John Bowes (steamship)

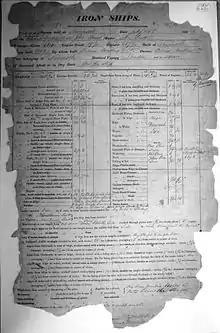
Front of 1852 Lloyd's survey certificate for steam collier SS "John Bowes".

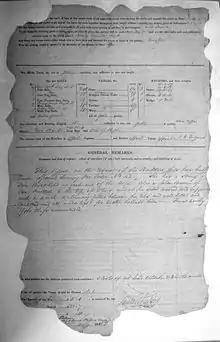
Rear of 1852 Lloyd's survey certificate for steam collier SS "John Bowes".

The steamer was launched on 30 June 1852 and named for John Bowes, a mine owner, business partner of Charles Palmer and the then High Sheriff of Durham. Her steam engine was built by Messrs. R. Stephenson & Co., Newcastle upon Tyne. Commercial service began on 27 July 1852, with coal from the Tyne to London. Within the week, it had moved more coal than two collier brigs could have moved in a month and its success resulted in the construction of many similar ships.